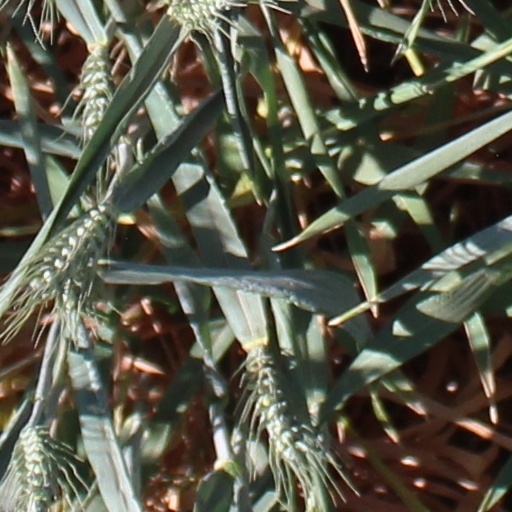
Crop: wheat